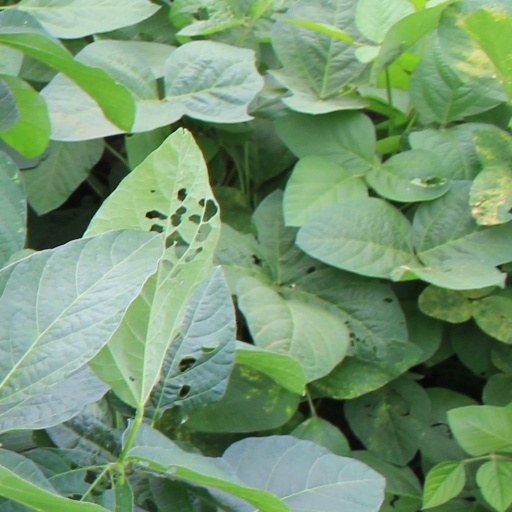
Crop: soybean